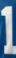
Number: 1